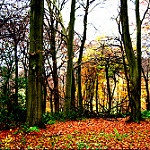
Label: forest